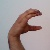
The image shows a hand gesture representing the letter 'C' in Indian Sign Language.